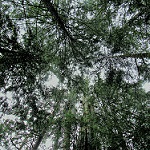
Label: forest